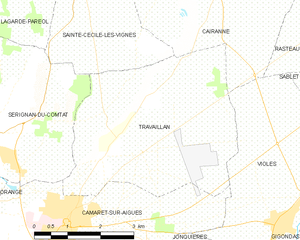
Carte des communes françaises Travaillan